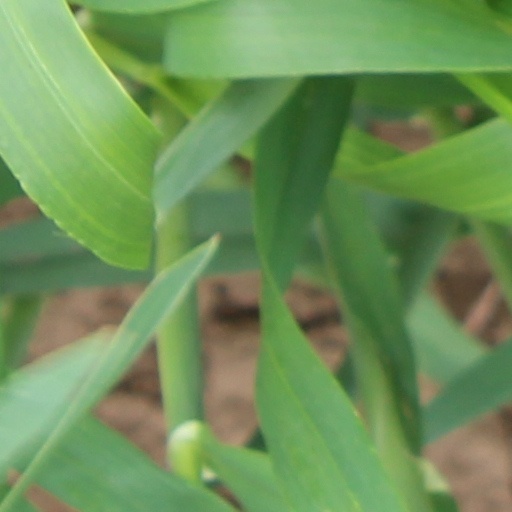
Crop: wheat